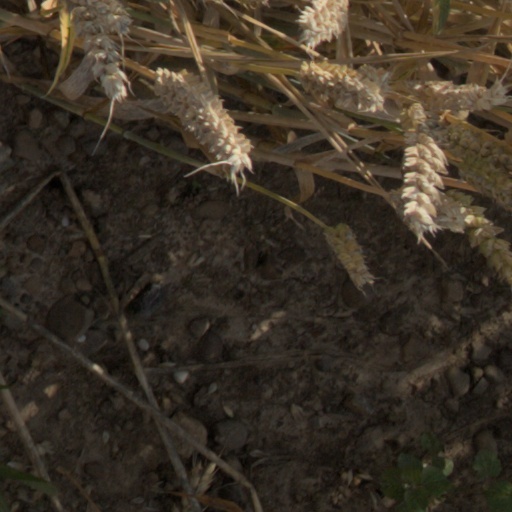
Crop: wheat